Hindenburg disaster newsreel footage

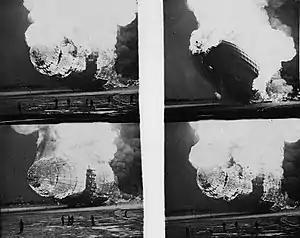
"Hindenburg" disaster sequence captured by William Deeke of Pathé News

Cameraman William Deeke filmed the scenes in this newsreel. The footage shows the "Hindenburg" making its final sharp turn to starboard while dropping ballast three times before skidding to port and dropping her landing lines. The narrator describes the Hindenburg as a "puny plaything in the mighty grip of fate", foreshadowing the stern-heaviness and dumping of water ballast as a "grim note of impending tragedy." Deeke had focused the camera on the ground crew before he stopped filming. Although his camera was focused on the airship the moment it caught fire, the camera malfunctioned and it became necessary for him to set up a hand crank, which he only started to use when ship's tail was on the ground and the side collapsed inward. As a result, the Pathé News reel is actually the shortest in showing the crash. The footage also suffers from slight camera shake. The newsreel was edited to show the ground crew footage prior to the fire with an explosion sound effect, giving the false impression the ship was exploding while the camera was focused to the ground. Two distinct still frames flash to transition between the ground crew scene and the footage of the fire; these appear to be from footage taken earlier of the ship's landing approach which was edited out of the final reel.